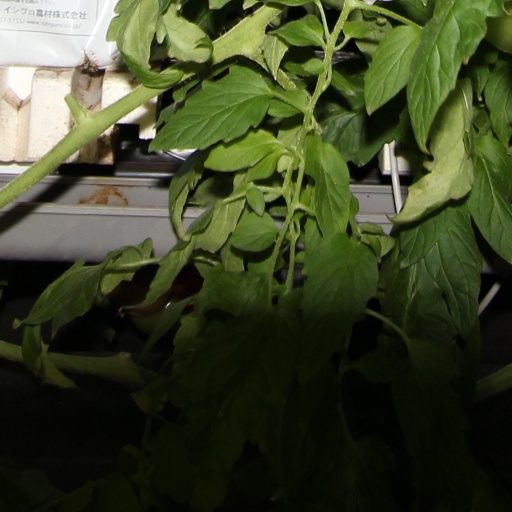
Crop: tomato